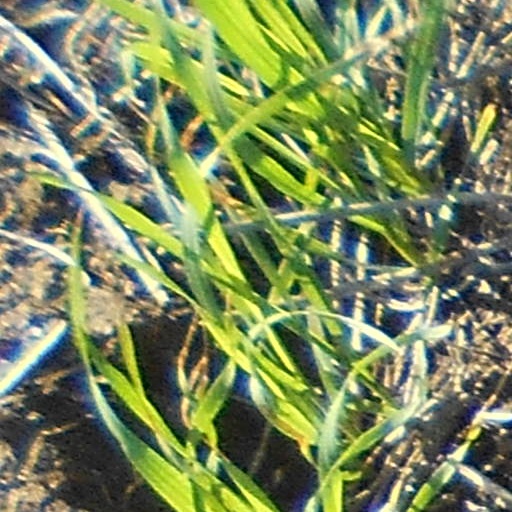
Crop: wheat